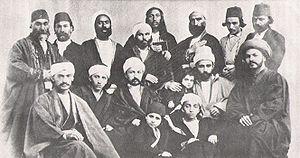
Mīrzā Ḥusayn-ʿAlī Nūrī, né le 12 novembre 1817 à Téhéran, Iran et mort le 29 mai 1892 à Acre, surnommé Bahāʾ-Allāh, est le fondateur de la religion baha’ie, s’affirmant comme la dernière en date d’une longue lignée de révélations à travers des « enseignants » marquants. Il proclama l’unification prochaine de l’humanité et l’émergence d’une civilisation mondiale. Bahāʾ-Allāh affirme être le « Promis » des religions du passé « venu, au temps de la fin, amener les peuples du monde vers la justice et la prospérité, vers l’Âge d’Or de l’histoire de l’humanité ».